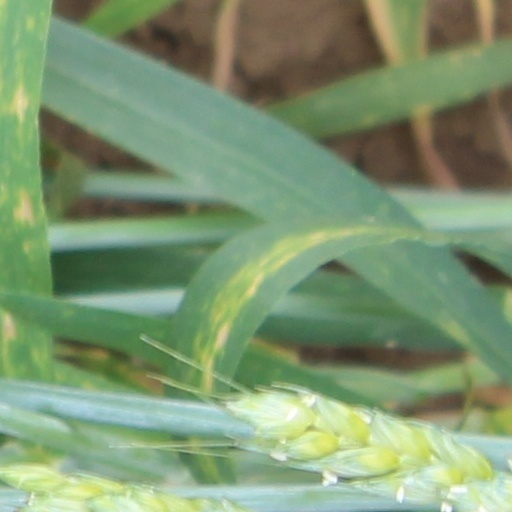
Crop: wheat